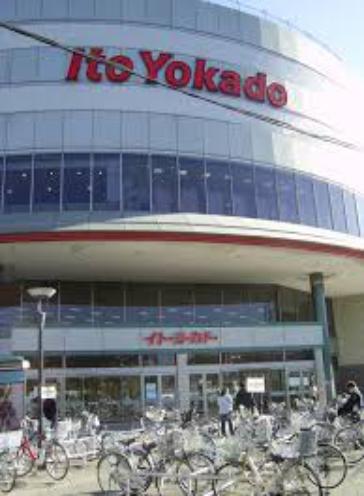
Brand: Ito-Yokado
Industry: Others